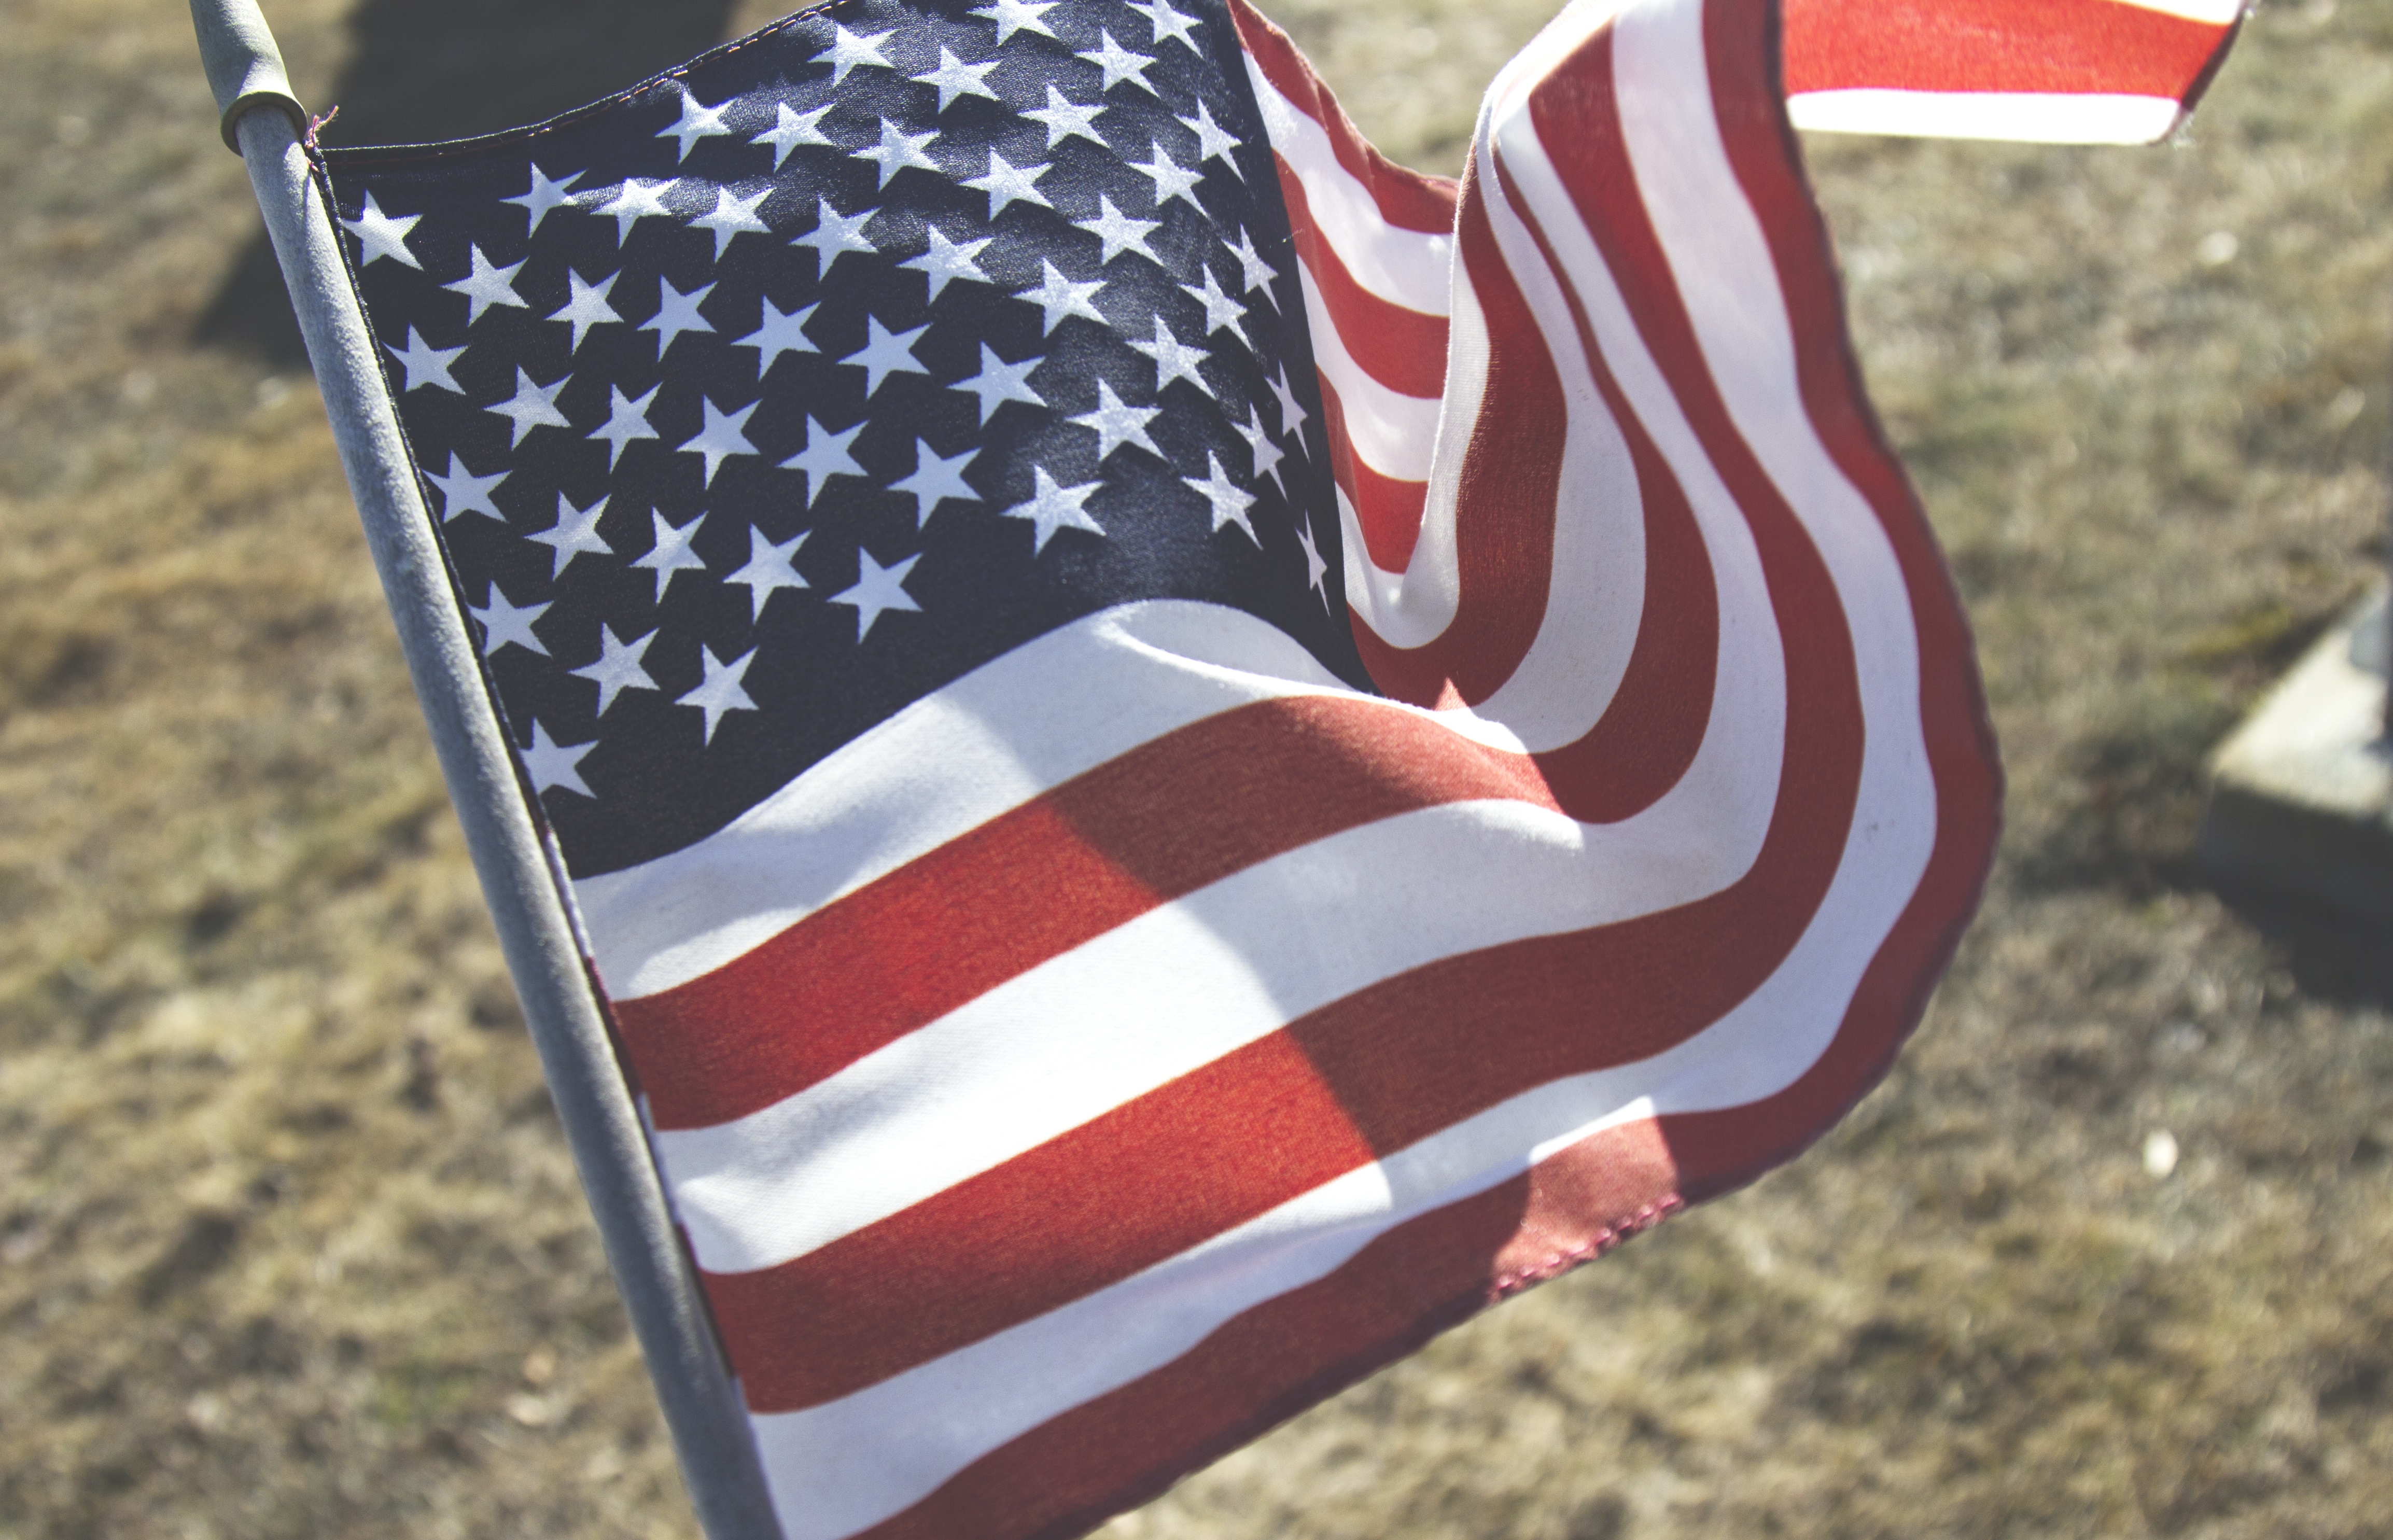
red, flag, american flag, united states of america, patriotism, flag of the united states